Figure skating spins

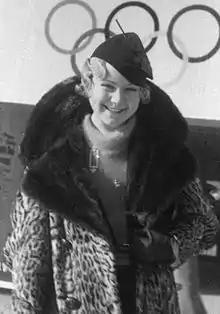
Sonja Henie, 1936

Figure skating spins, along with jumps, spirals, and spread eagles were originally individual compulsory figures, sometimes special figures. Unlike jumps, spins were a "graceful and appreciated" part of figure skating throughout the 19th century. Jean Garcin, who wrote one of the first books about figure skating in the early 1800s, recognizes their beauty, especially when used as a way to conclude a figure artistically. Figure skater and historian Irving Brokaw categorizes spin variations not into positions as they are categorized today, but into different changes of the skating foot. He writes in the early 1900s about the importance of spins and insists that advanced skaters should be able to execute one or more spin varieties on either foot. Spins were performed in the early days of pair skating by more skilled and experienced skaters, often as conclusions to their programs. Figure skating historian James Hines states that even in modern skating, spins are placed at the end of programs to make them more exciting.